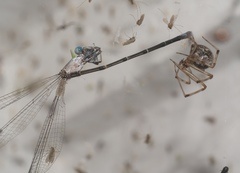
Species: Parasteatoda_tepidariorum